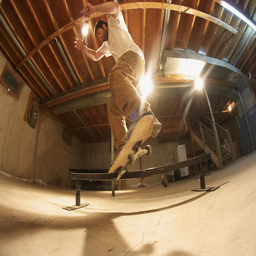
A man doing a trick on a skateboard on a rail.
A person jumping with skate boards attached to his feet.
A guy is doing tricks on his skateboard inside a garage.
A man jumping with a skateboard in a garage.
A man skateboards in an enclosed area with a wooden ceiling